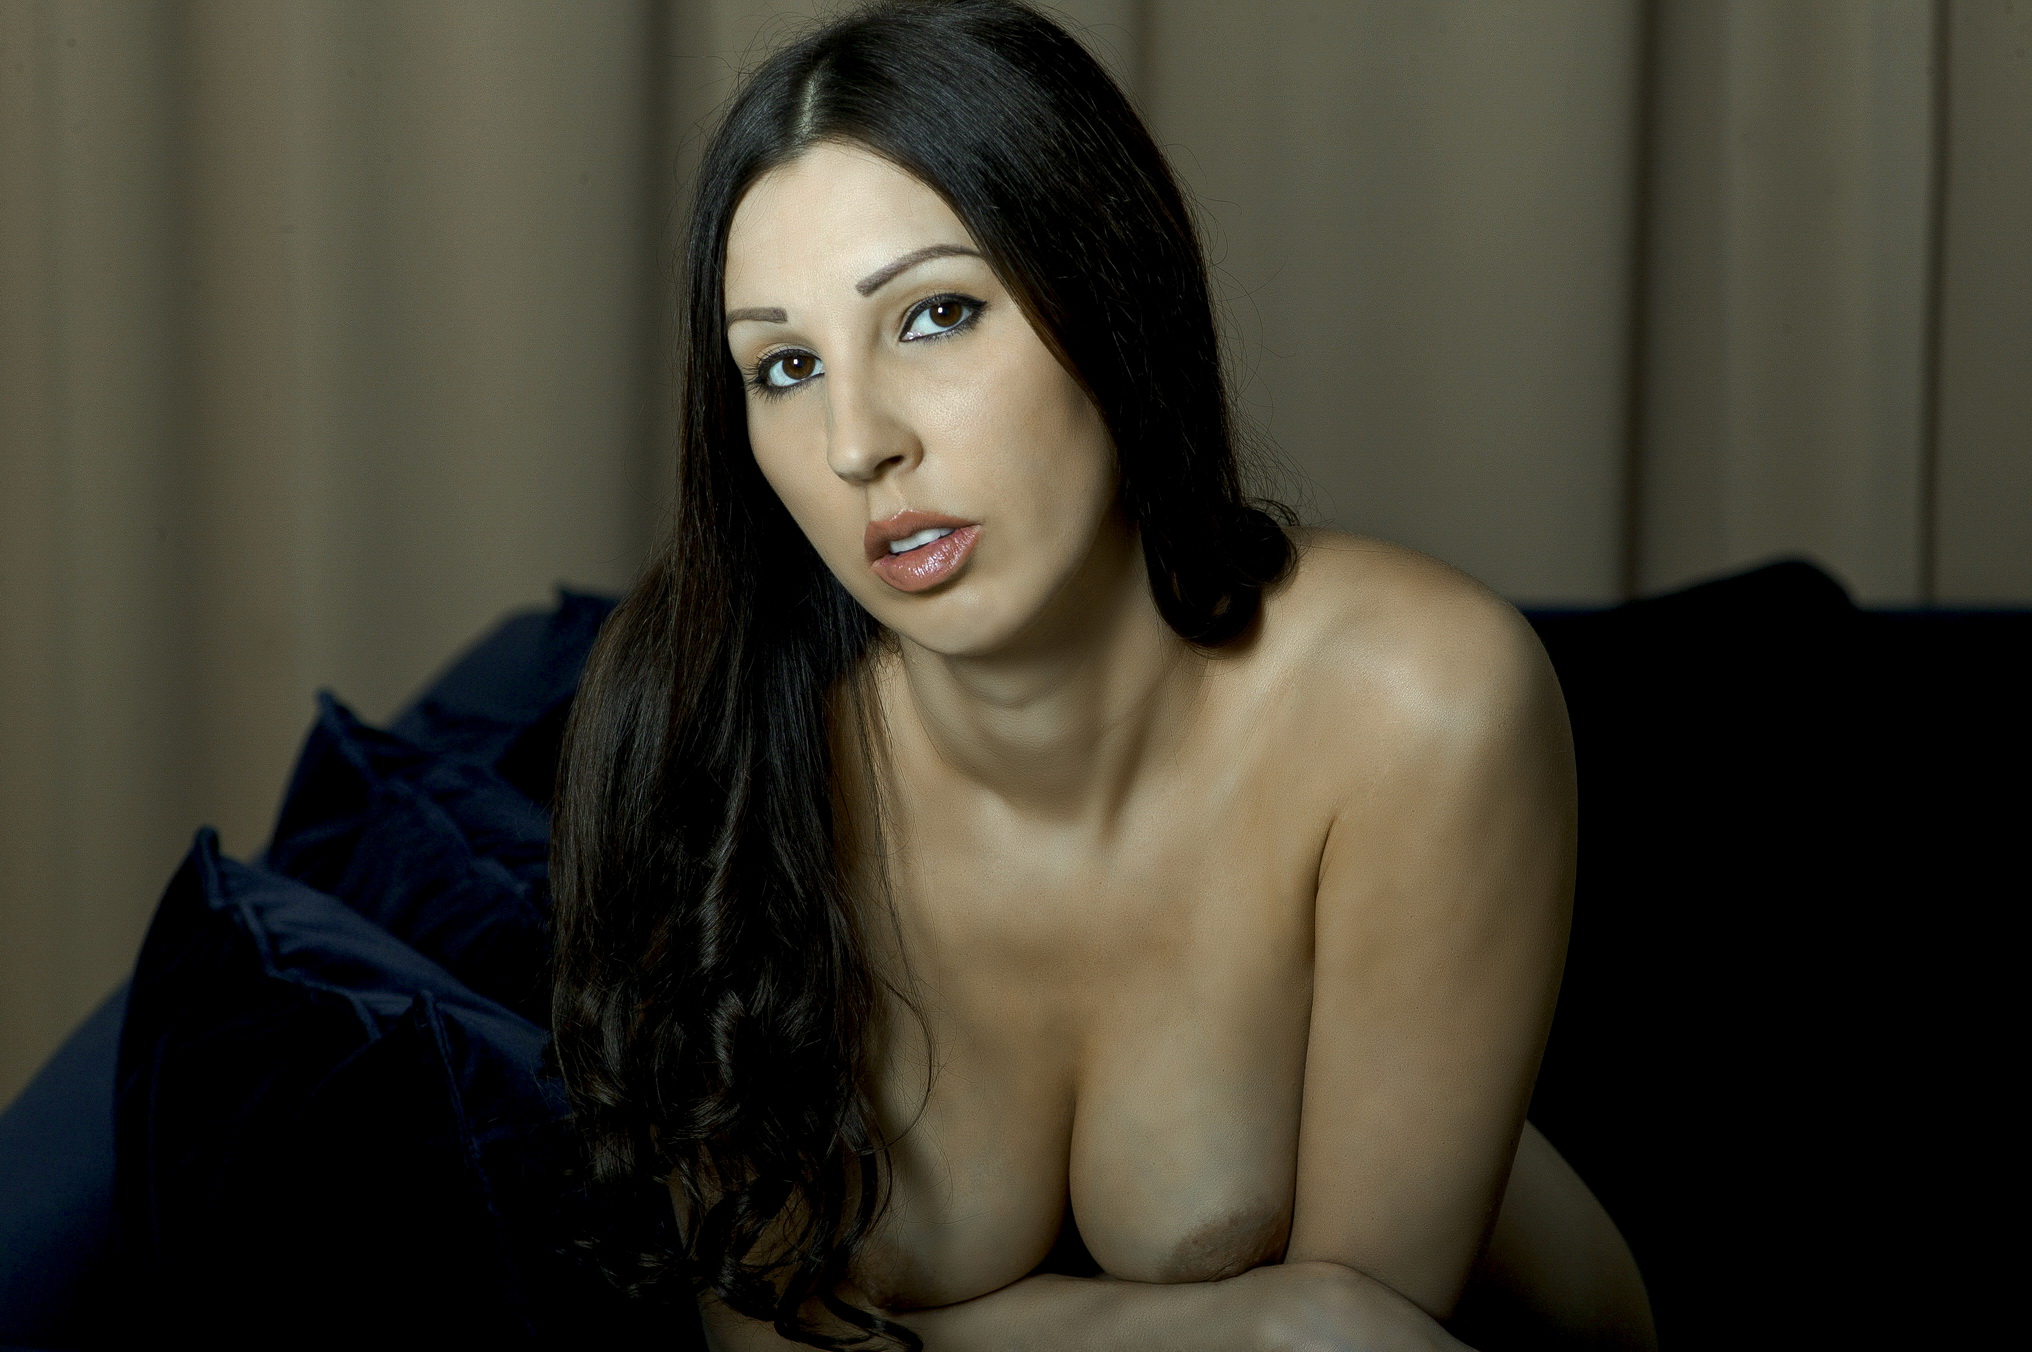
girl, human hair color, beauty, black hair, model, long hair, brown hair, photo shoot, camgirl